The Lion and the Rose

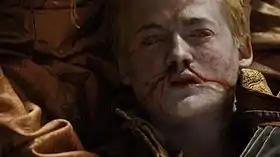
Joffrey Baratheon succumbs to poisoning in the arms of his mother, Cersei Lannister.

"The Lion and the Rose" is the second episode of the fourth season of HBO's fantasy television series "Game of Thrones", and the 32nd overall. The episode was written by George R. R. Martin, the author of the "A Song of Ice and Fire" novels from which the series is adapted, and directed by Alex Graves. It aired on April 13, 2014.